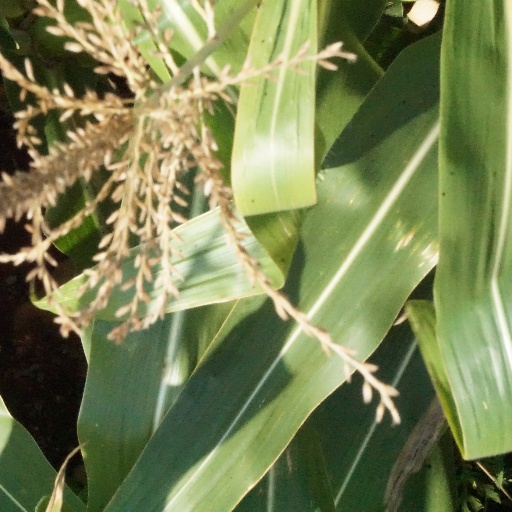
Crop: maize; corn